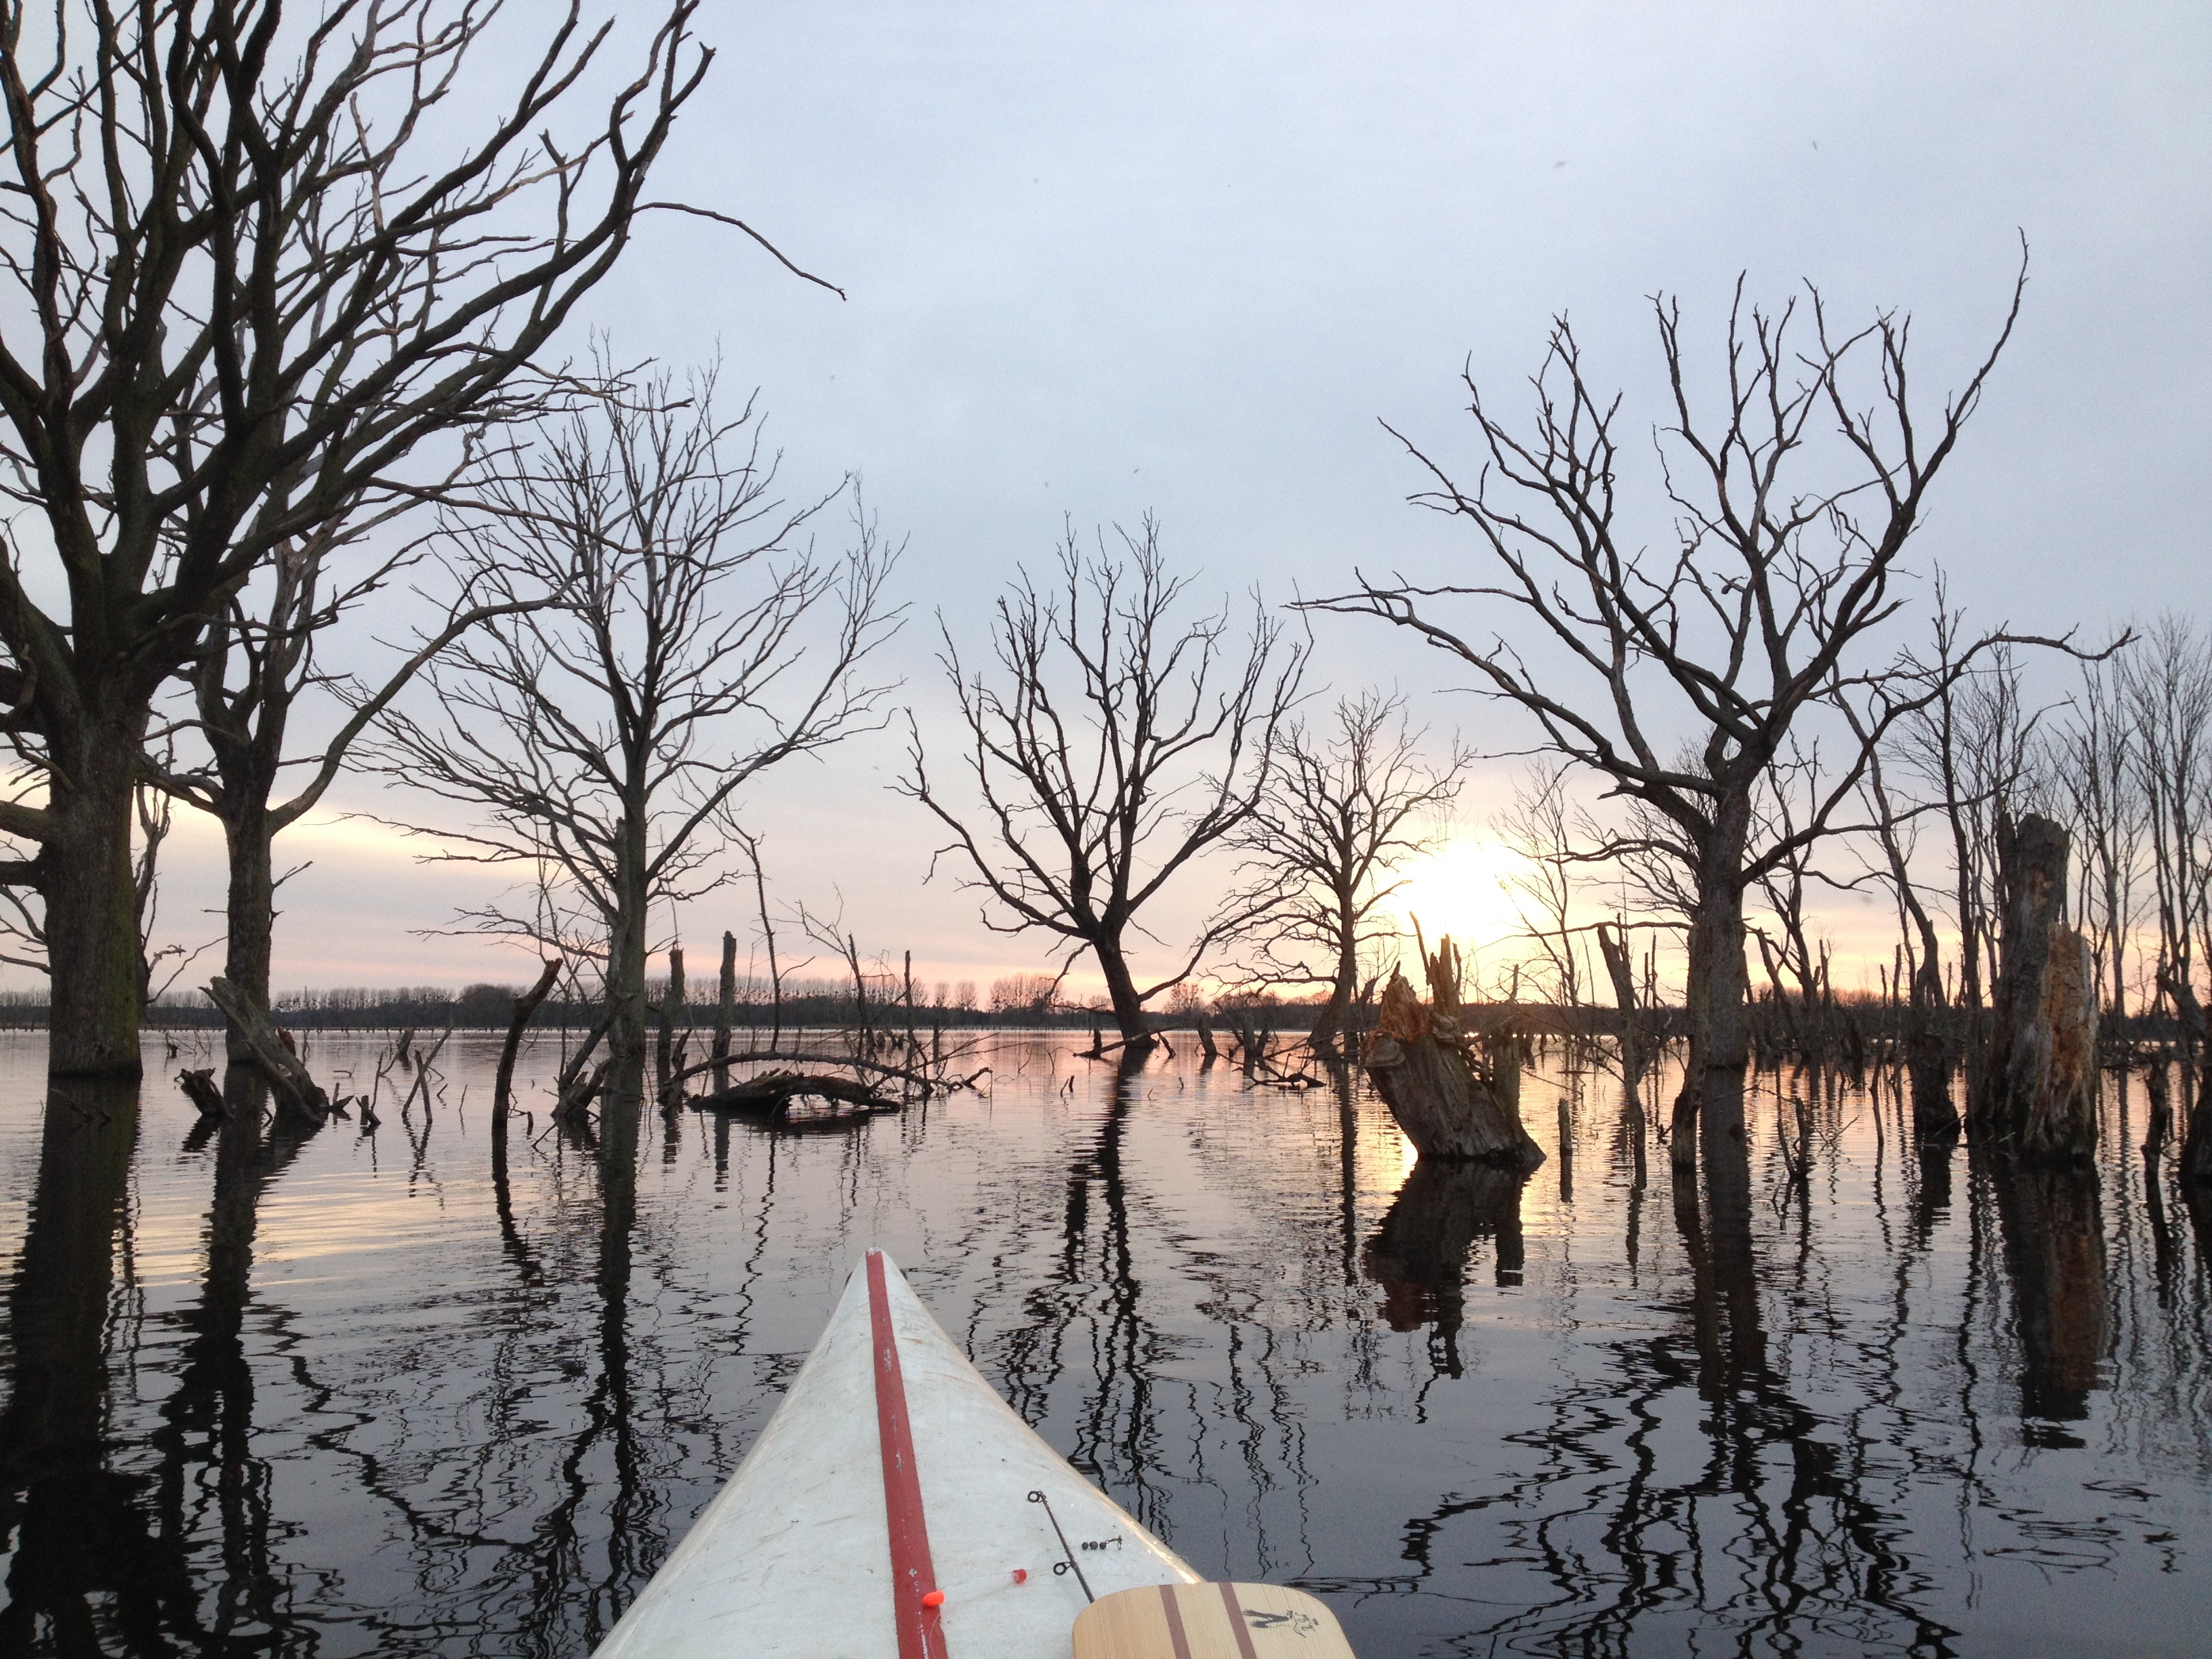
landscape, tree, water, nature, winter, boat, morning, lake, river, evening, reflection, vehicle, season, waterway, wetland, canoeing, paddler, canoeist, atmospheric phenomenon, bayou